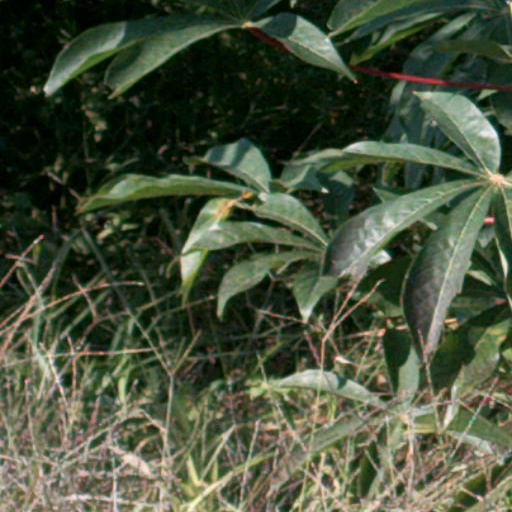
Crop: cassava